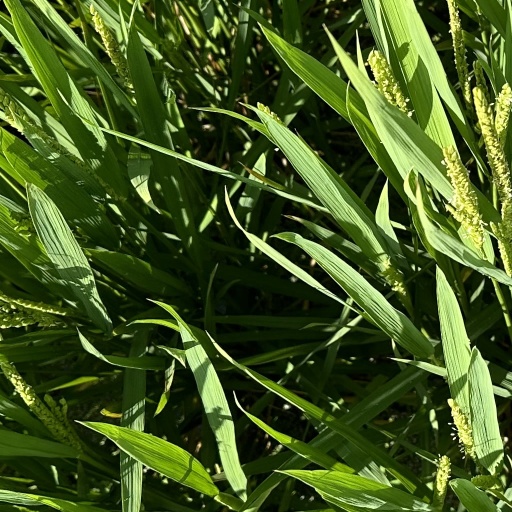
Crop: rice